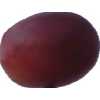
Label: pink_grape